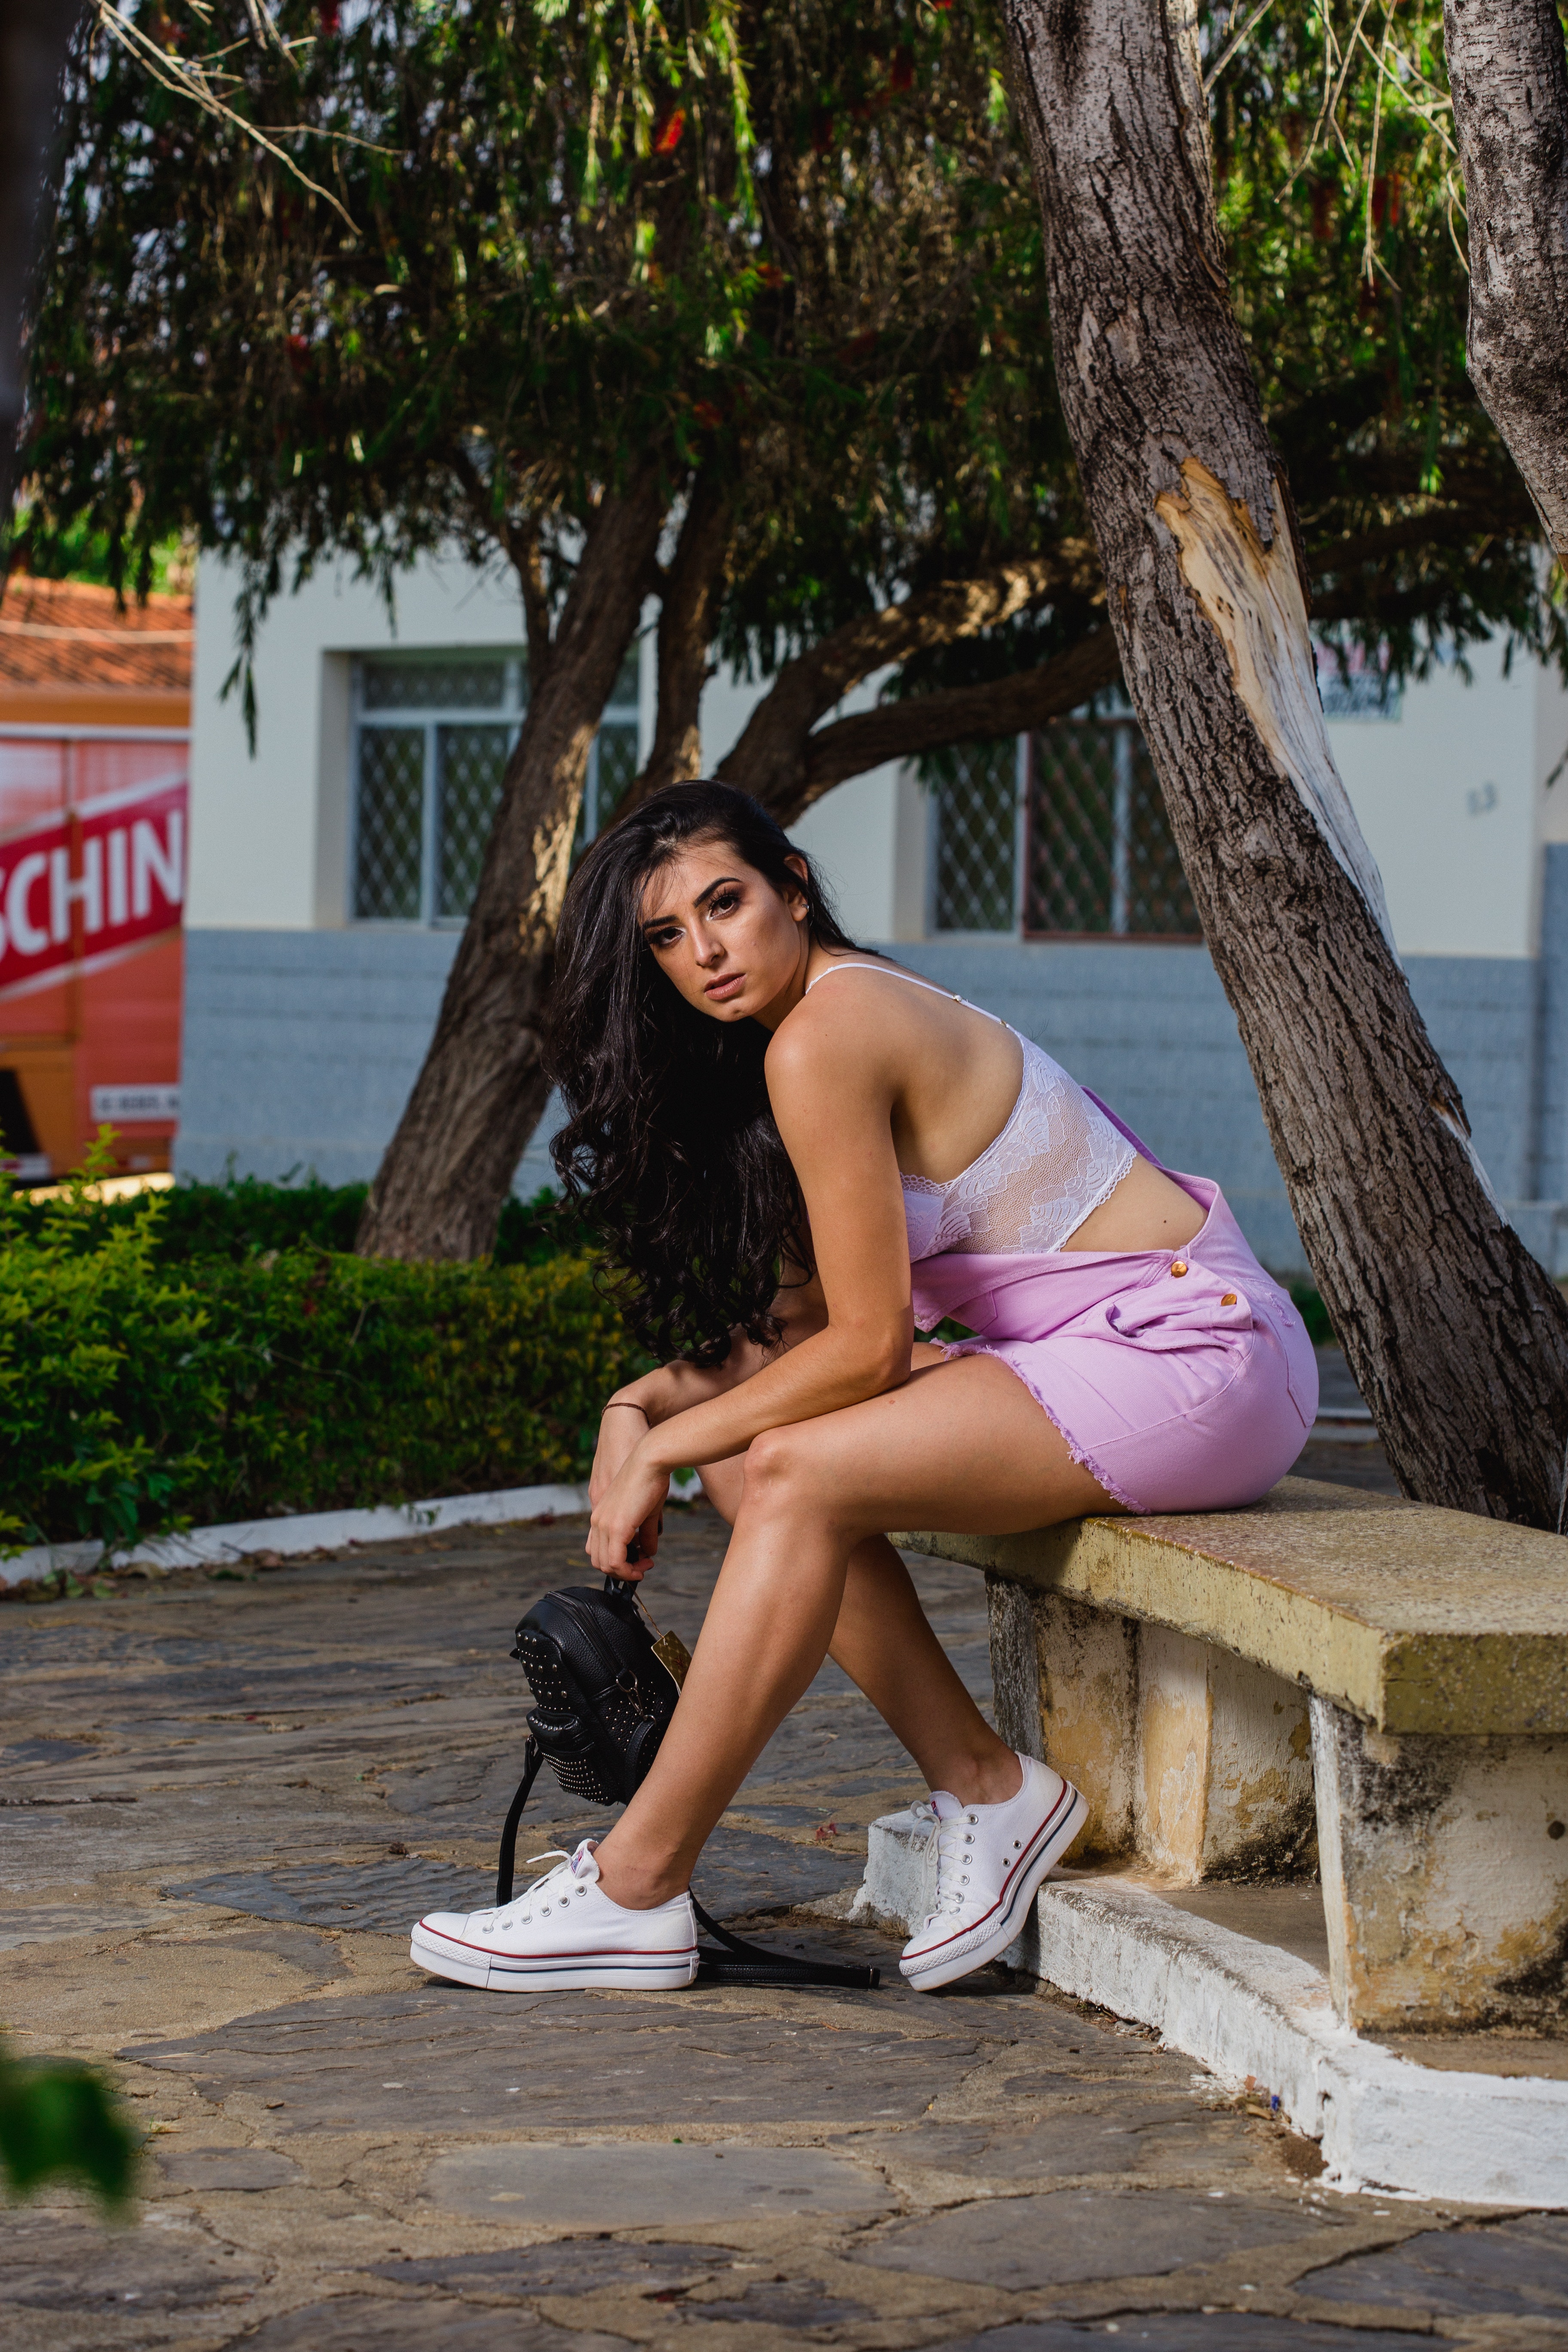
beauty, pink, leg, human leg, sitting, fashion, model, tree, black hair, thigh, footwear, long hair, shorts, leisure, photo shoot, human body, photography, muscle, vacation, brown hair, shoe, street